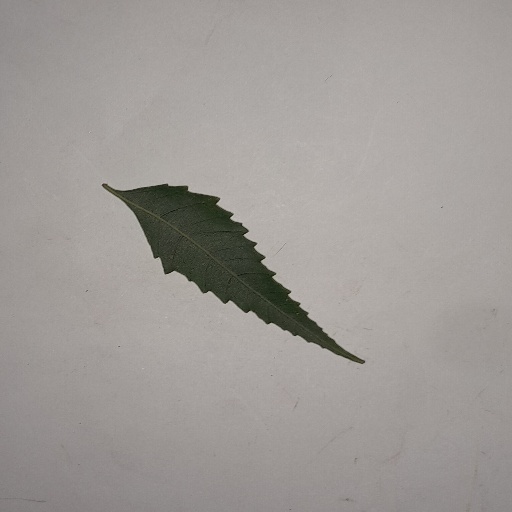
Species: Neem
Leaf condition: Healthy Leaf